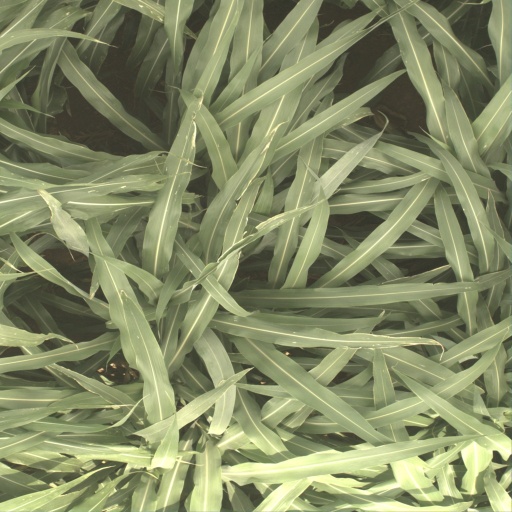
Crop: sorghum